Washington & Jefferson Presidents

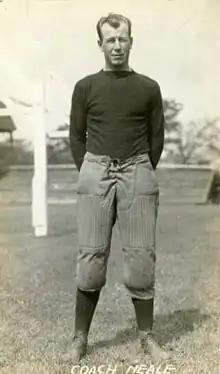
Greasy Neale, football coach in 1922

W&J would continue their run the next weekend, as the Presidents traveled to Salisbury University. The Presidents opened the NCAA Division III Regional with a 4–1 win over the host Sea Gulls, who entered the tournament ranked 10th in the country. W&J followed with a pair of wins over #11 Rowan University to capture the NCAA Salisbury Regional on May 19 and advance to the NCAA Super Regional round. The following weekend, W&J would travel to Misericordia University for a best of three series with the Cougars. W&J earned a sweep of the series, winning game one by an 8–3 score before claiming game two by a 5-4 margin. The 8–0 start to the postseason would help W&J punch its ticket to the Division III World Series in Cedar Rapids, Iowa. W&J would go 1–2 at the World Series, with both losses coming against eventual national champion Chapman University from California. Junior pitcher Ben Marsico was named PAC Pitcher of the Year, as the righty compiled an 11–2 record.